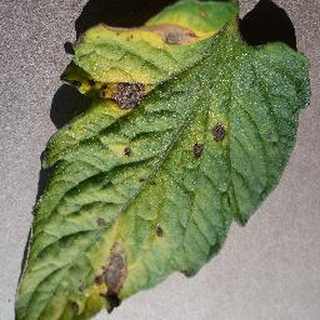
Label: tomato_early_blight